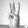
ASL letter: W